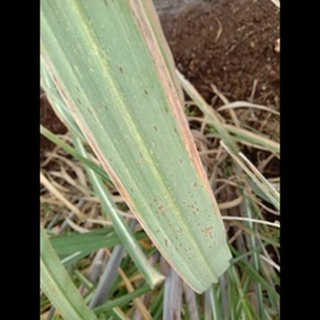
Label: sugarcane_rust